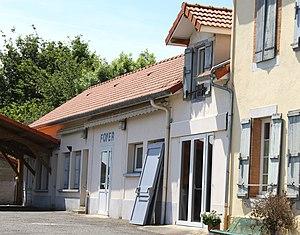
Foyer rural de Mansan (Hautes-Pyrénées)
Mansan est une commune française située dans le département des Hautes-Pyrénées, en région Occitanie.